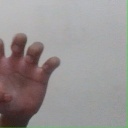
अक्षर: झ